Routh, East Riding of Yorkshire

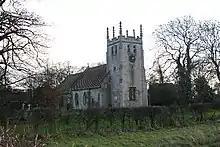
All Saints Church at Routh

According to the 2001 UK census, Routh parish had a population of 94.